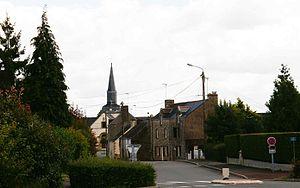
le bourg vue de la rue venant de Péaule
Marzan [maʁzɑ̃] est une commune française, située dans le département du Morbihan en région Bretagne.